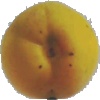
Label: Peach 2